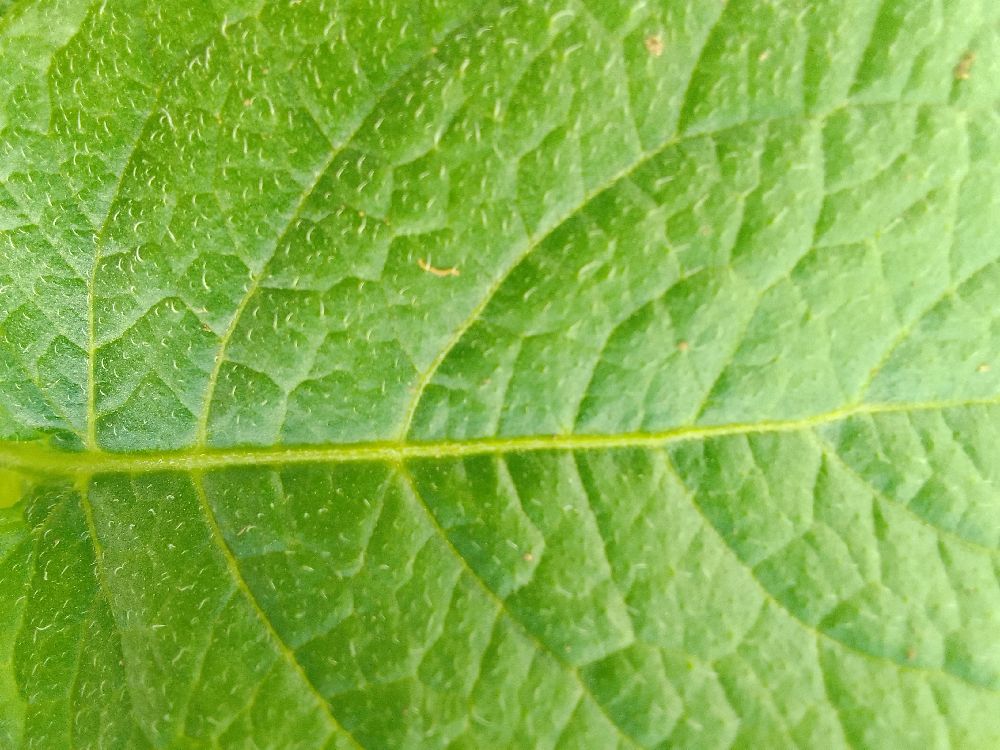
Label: Healthy